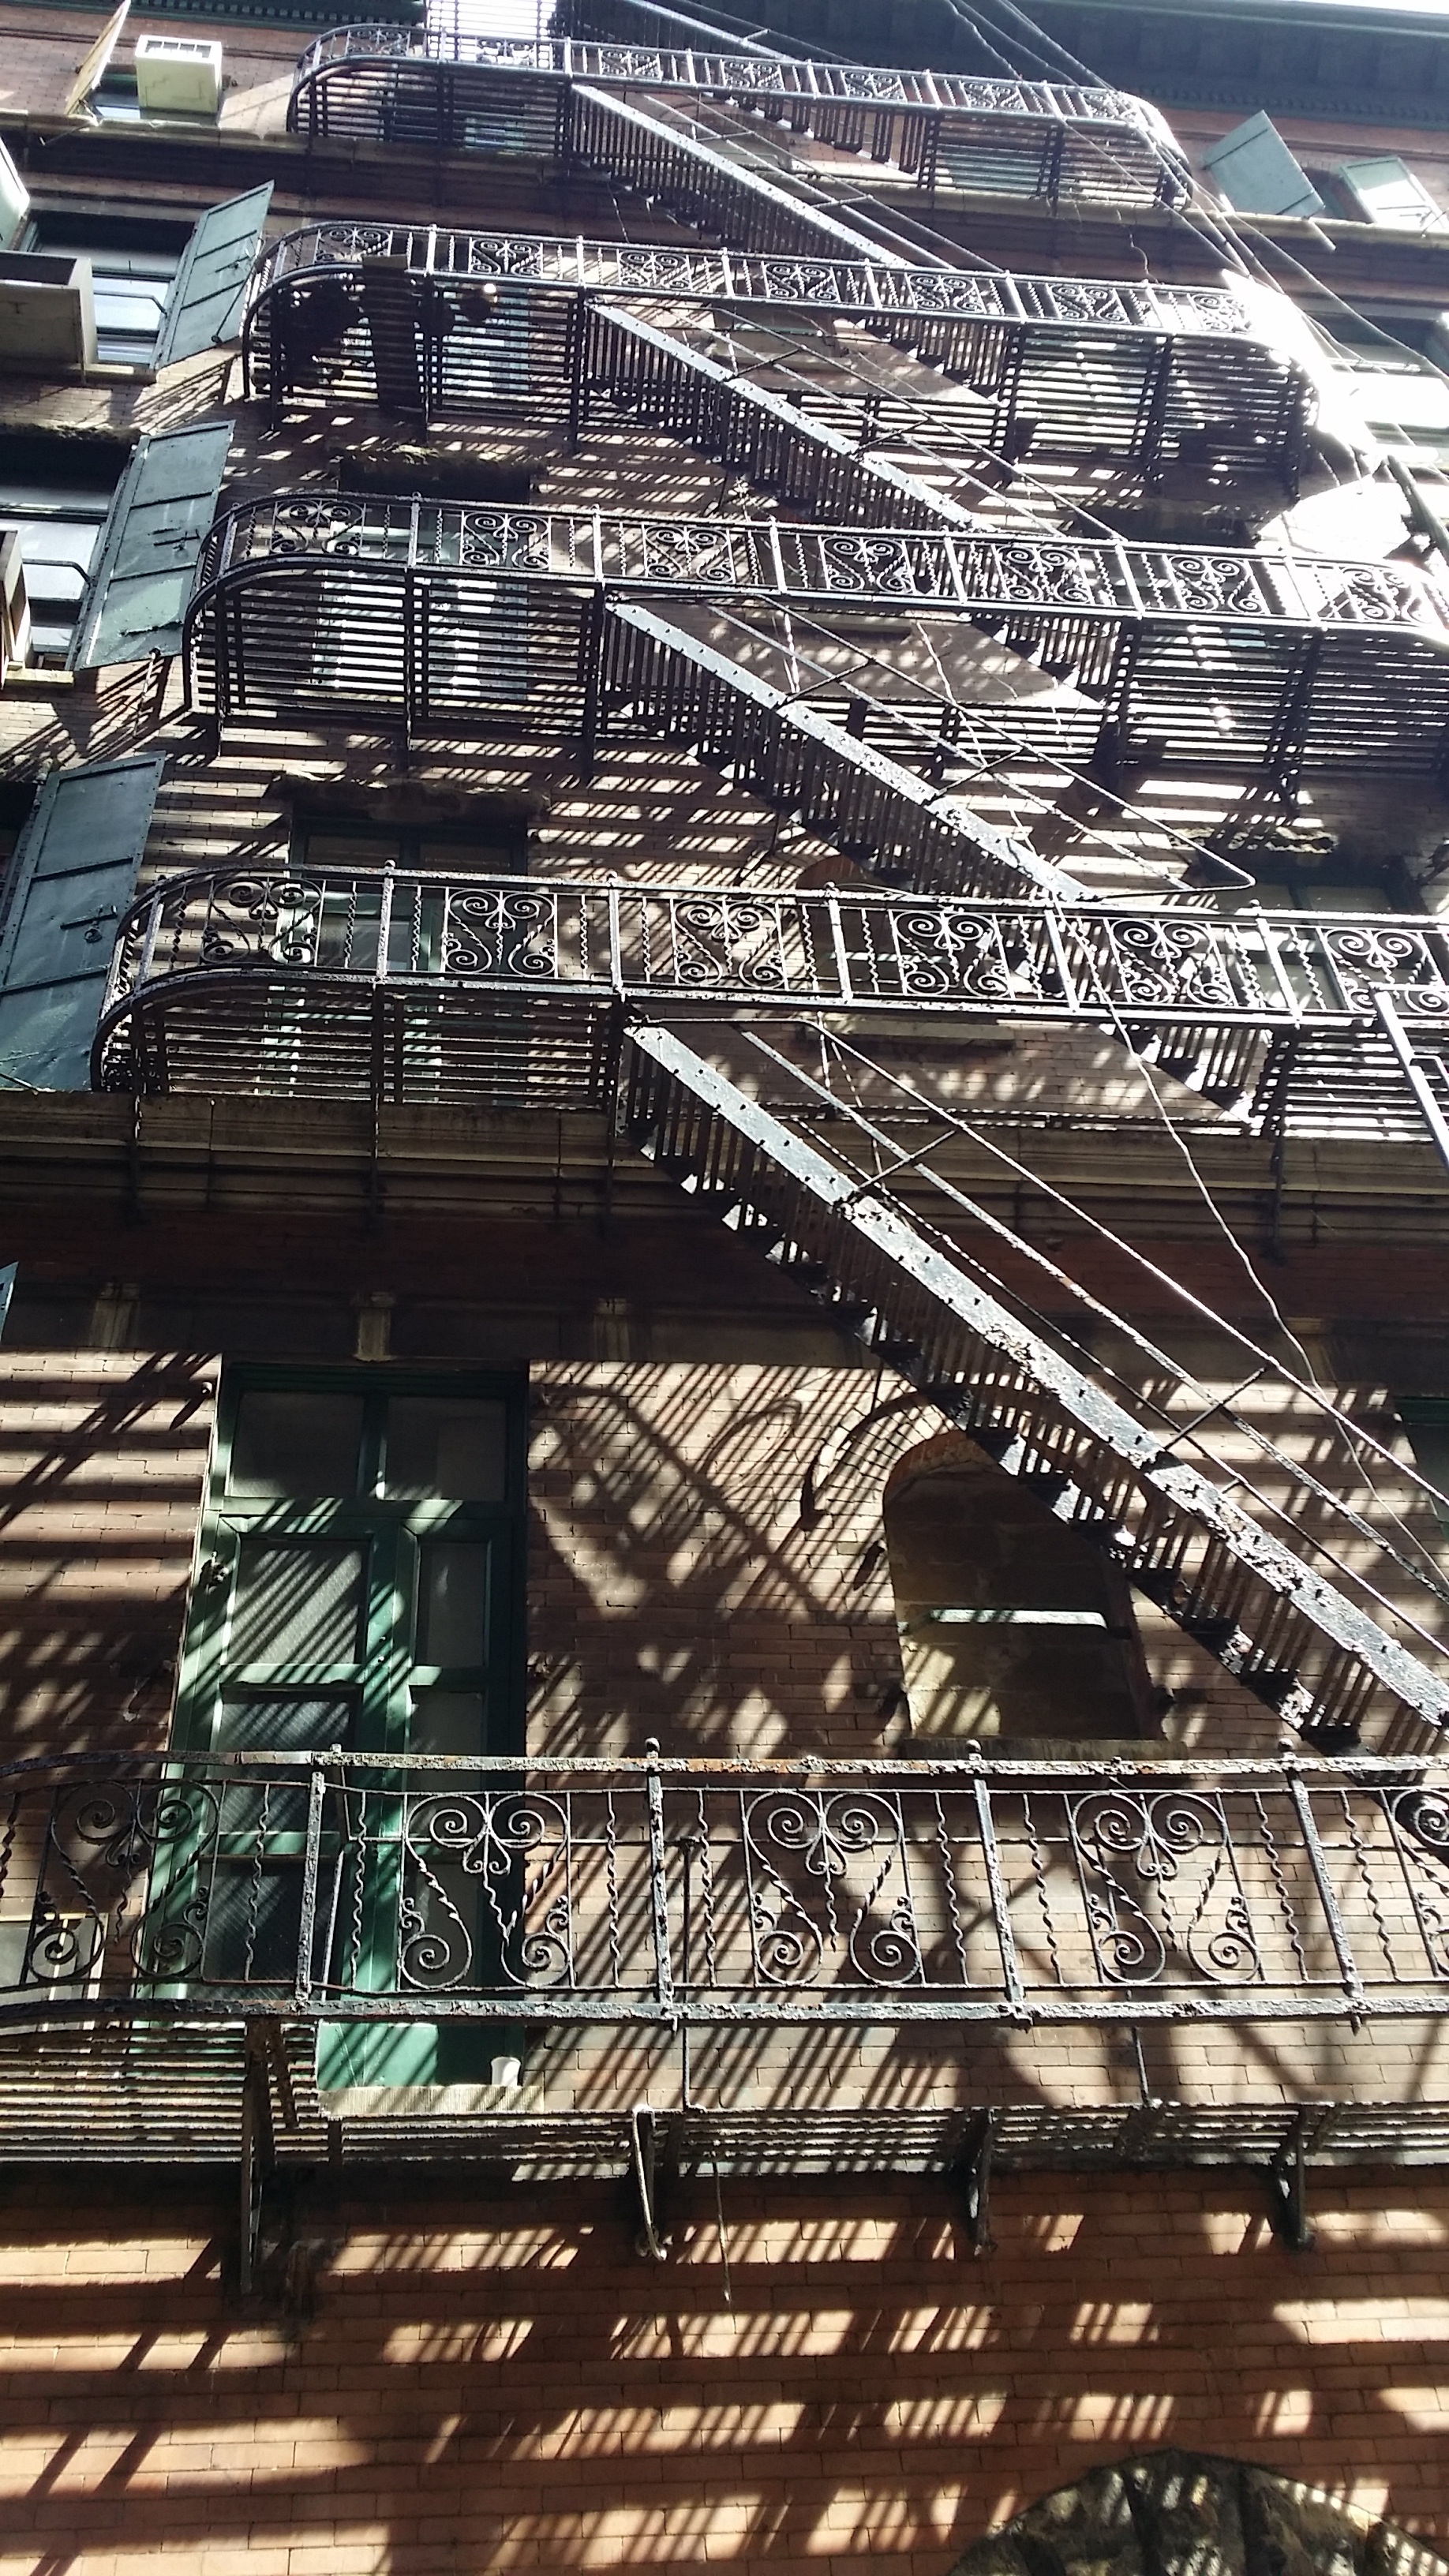
architecture, building, city, skyscraper, cityscape, downtown, tower, landmark, blue, historic, stadium, tower block, fire escape, metropolis, aerial photography, urban area